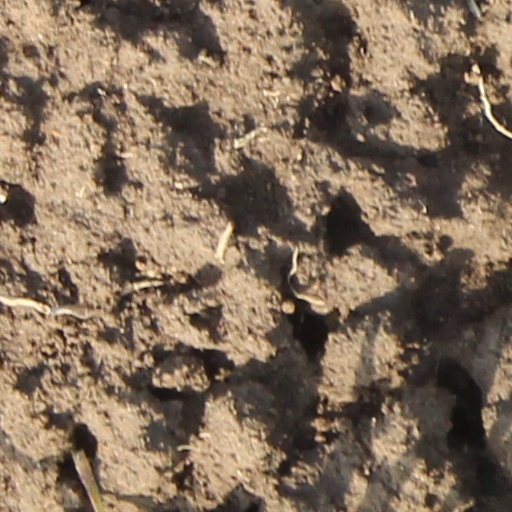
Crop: wheat